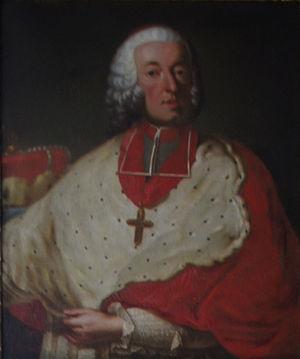
Les dates de prise de fonction et de mort des évêques de Tongres sont incomplètes et parfois erronées. Le premier évêque sur lequel il existe des documents est Domition d'Huy. Les évêques antérieurs au IVᵉ siècle sont légendaires, car l'évêché a été créé au début des années 400.
Jean-Théodore de Bavière né Johann Theodor von Bayern, né le 3 septembre 1703 à Munich et mort le 27 janvier 1763 à Liège, était un cardinal allemand du XVIIIᵉ siècle, qui fut évêque de Ratisbonne, puis 95ᵉ prince-évêque de Liège de 1744 à 1763.